Battle of La Rothière

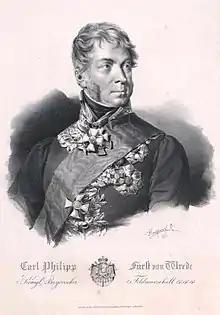
Karl Philipp von Wrede

At 4:00 pm, Sacken's main attack rolled forward. Because the snow wet the primers and many of the soldiers' muskets would not fire, the attack was made with the bayonet. After putting up a tremendous fight, Duhesme's 4,000 soldiers were driven from La Rothière. However, some French soldiers clung to a few houses on the north edge and all attempts by the Russians to emerge from the village were thrown back by Colbert's cavalry. Gyulai did not come into action until 4:00 pm. The Austrian sent one of his two divisions across the Aube River to attack Dienville from the west bank. Feldmarschall-Leutnant (FML) Jean Hennequin de Fresnel launched GM Philipp Pflüger's brigade at the bridge. The bridge was seized but a French counterattack recovered it. Fresnel then led GM Marko Csollich's brigade against the bridge, but the attack failed. On the east bank, GM Franz Splény's brigade of FML Prince Louis of Hohenlohe-Bartenstein's division attacked Dienville but was repulsed. After this, Gyulai ordered his 12-pounder guns to bombard the village. GM Anton Grimmer's brigade of the same division was ordered away at 7:00 pm to support the effort against La Rothière. With only Franz Splény's brigade available, Gyulai was unable to launch a heavy attack on Gérard's position from the west bank. The Austrians only occupied Dienville at midnight after the French abandoned it.